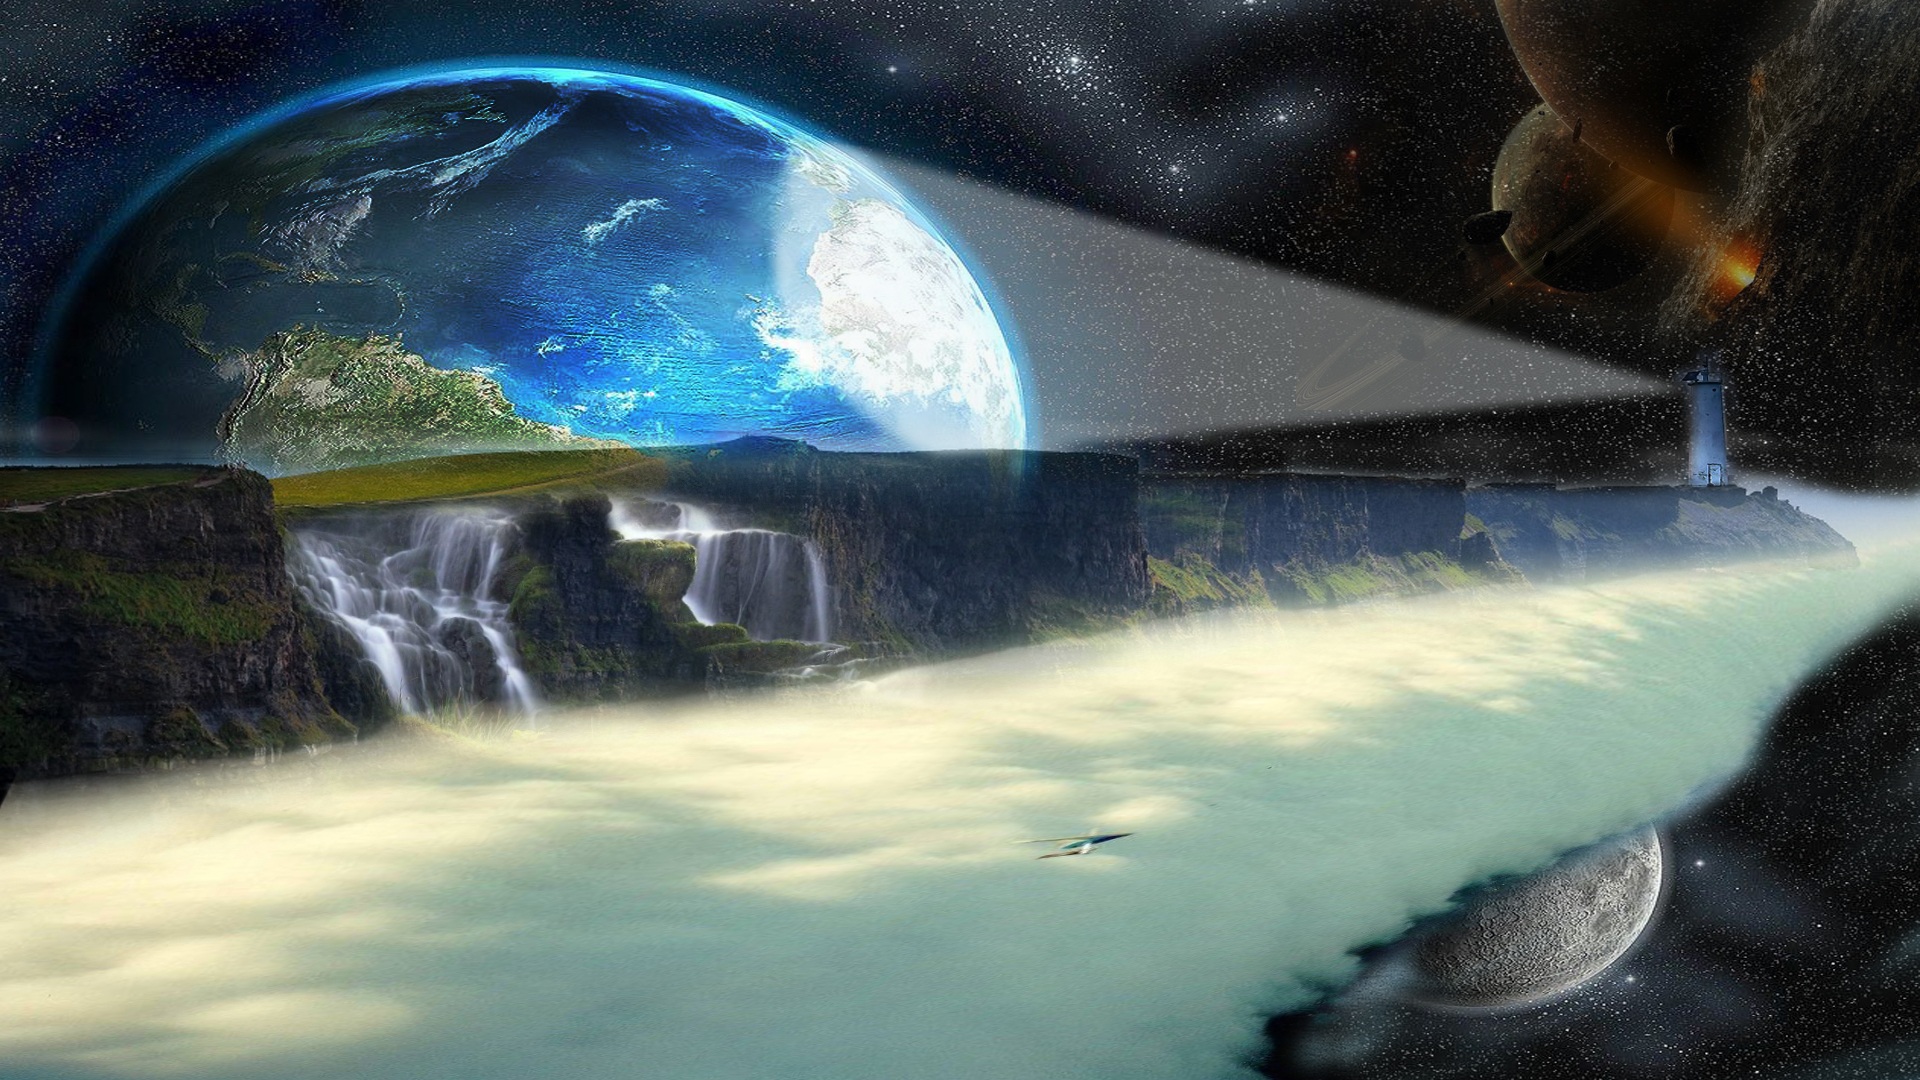
landscape, water, nature, light, atmosphere, ice, reflection, space, human, outer space, background, earth, photoshop, planet, screenshot, atmosphere of earth, computer wallpaper